Our Children's Trust

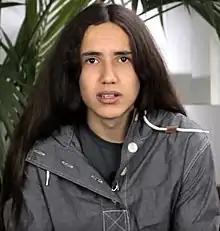
One of the plaintiffs, Xiuhtezcatl Martinez

Juliana, et al. v. United States of America, et al. was a constitutional climate lawsuit filed in 2015 that was being brought by 21 youth plaintiffs against the United States federal government and several of its executive branch agencies and officers, including former Presidents Donald Trump and Barack Obama. The plaintiffs, represented by Our Children's Trust, include Xiuhtezcatl Martinez, Vic Barrett and future generations represented by climatologist James Hansen. Some fossil fuel and industry groups were also initially named as defendants but were later dropped by a judge at their request.